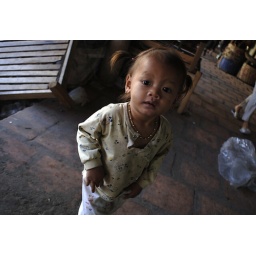
little girl in a cambodian market